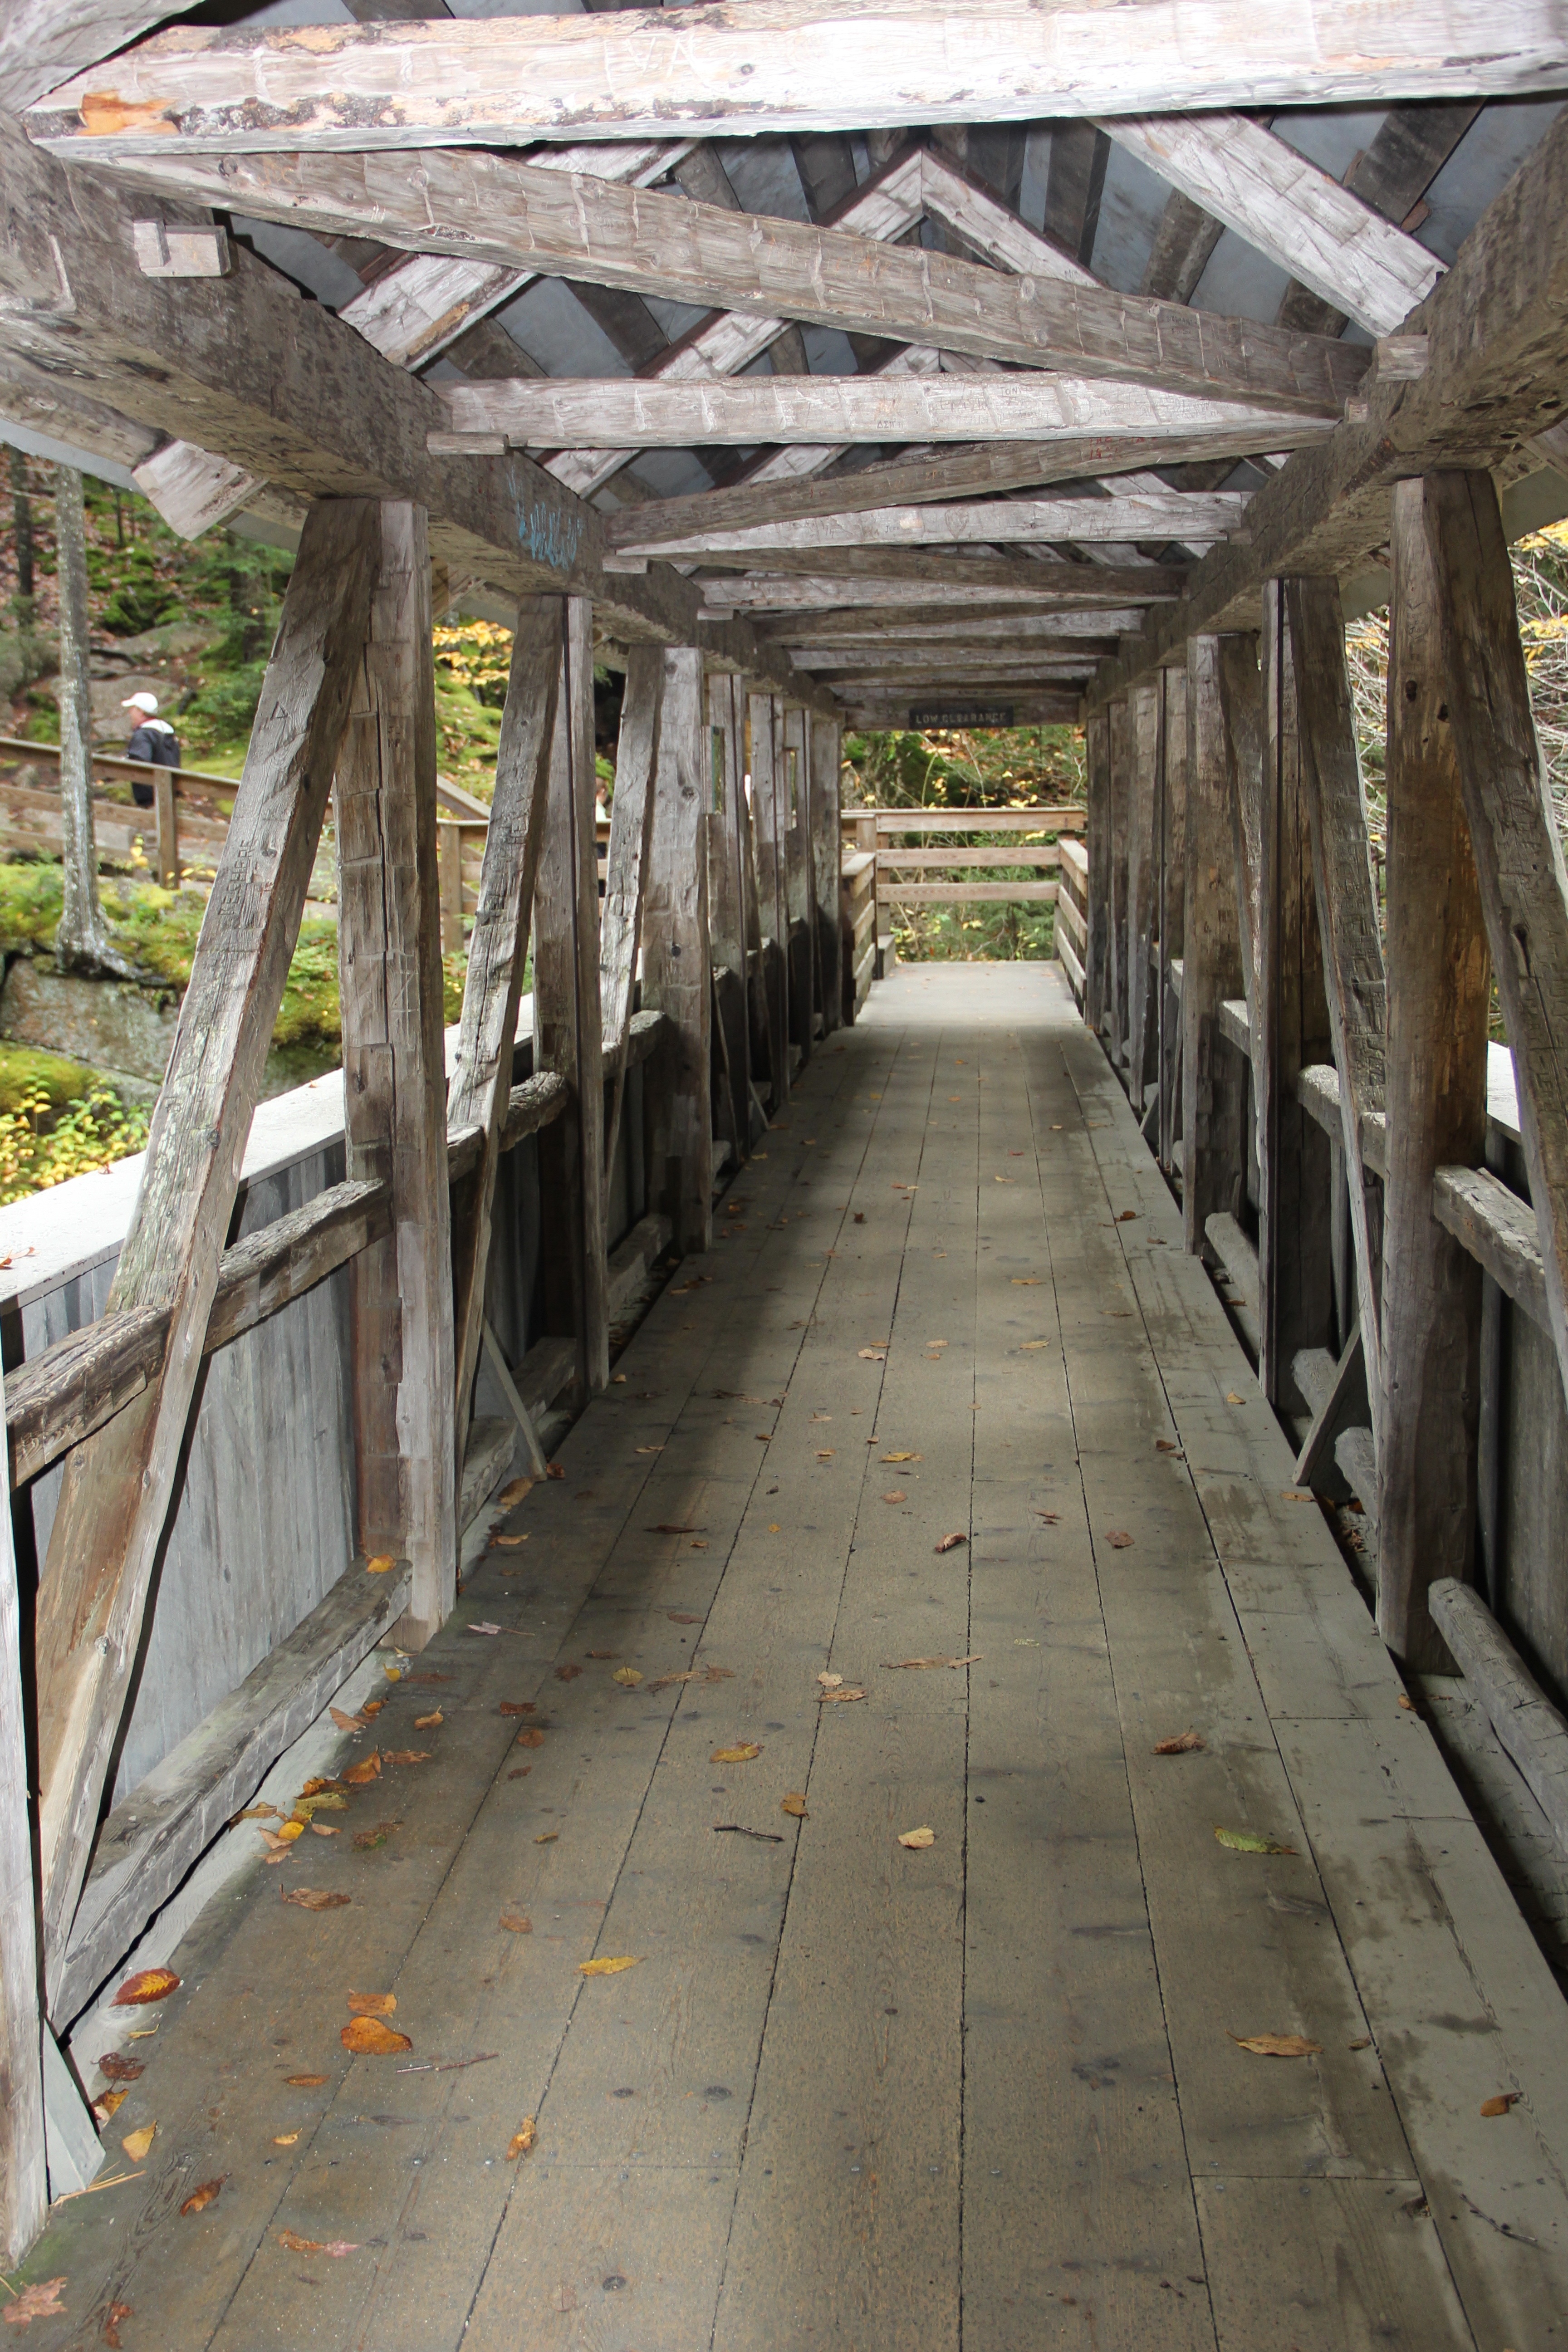
landscape, architecture, wood, bridge, countryside, country, rustic, walkway, travel, rural, scenic, autumn, historic, covered bridge, wooden, americana, new england, outdoor structure, foliage trip